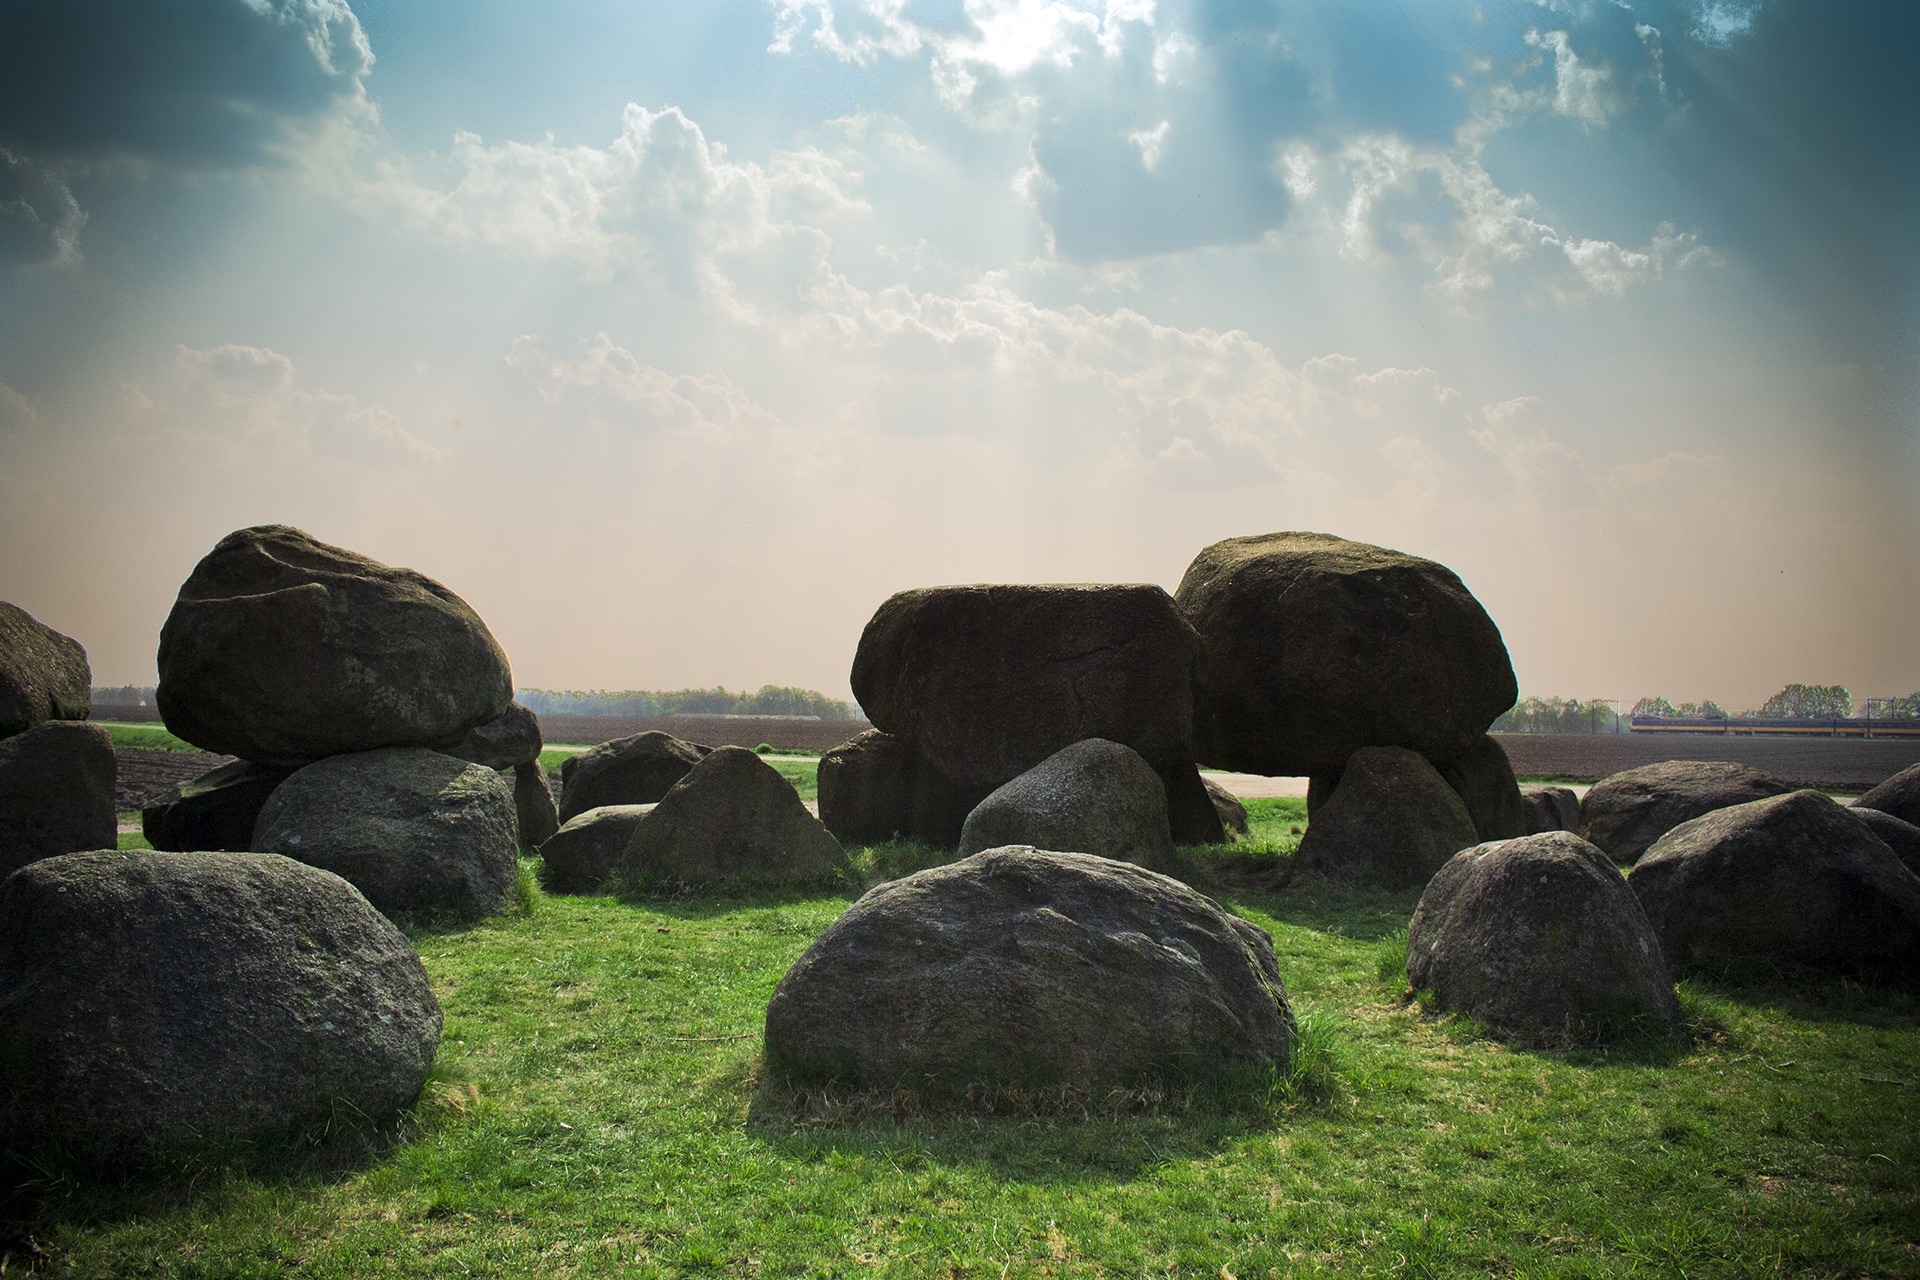
landscape, sea, coast, tree, nature, grass, rock, sky, meadow, sunlight, hill, stack, material, rocks, sunny, stones, boulder